Textiles of Mexico

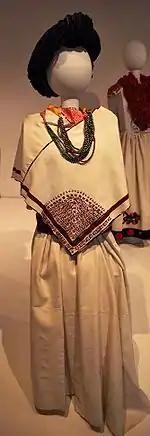
Garb from the Nahua community of Cuetzalan, Puebla, on display at the Museo de Arte Popular in Mexico City

Federal agencies such as FONART and various state agencies have their own promotional efforts including annual crafts contests and the recognition of masters in various fields, including textiles. Florentina López de Jesús is an Amusgo from Xochistlahuaca, Guerrero. She learned to weave from her mother at six years of age as well as to prepare raw cotton and spin it into yarn. She continued to weave as well as to do other jobs to help out her family. As an adult she began to make pieces specifically for sale such as tablecloths, placemats, rebozos and huipils, traveling to Ometepec to market. Her work caught the attention of FONART in between 1969 and 1971, which led to her becoming a member of the La Flor de Xochistlahuaca artisans' cooperative. Since then, she has given workshops to people in her region as well as the Curso de Tintes Naturales sobre Algodon (Natural Dyes for Cotton Course) in 1994 and has promoted the use of brown cotton called "coyochi." Her work has won a number of awards including 2nd place Gran Premio de Arte Popular, FONART in 1987, 1st place Gran Premio de Arte Popular, FONART in 1991 and Premio Nacional de Artesanias de SECOFI in 1993.